Checkerboard Hill

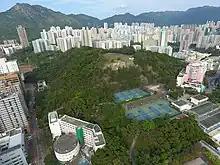
View of Checkboard Hill before the restoration. The faded checkerboard pattern is visible uphill from the tennis courts.

Following the decommissioning of Kai Tak and the opening of Chek Lap Kok International Airport, the hill and the checkerboard became abandoned, wherein the latter became faded and overgrown with new trees. The checkerboard was not restored probably because it may confuse pilots landing at Chek Lap Kok, since the Kai Tak Runway 13 approach also involved flying over Lantau Island.